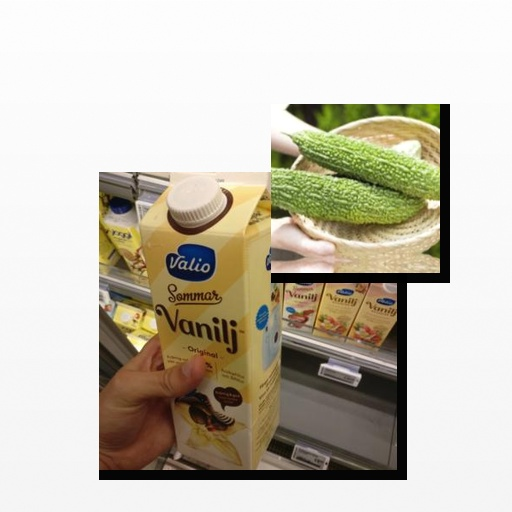
Food items: vanilla_yoghurt, bitter_gourd